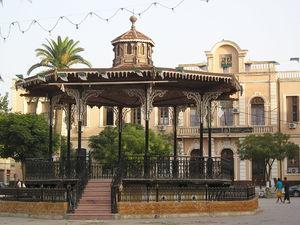
Le kiosque Carnot en Sidi bel Abbès, Algérie
Sidi Bel Abbès, appelée aussi Bel Abbès, est une commune de la wilaya de Sidi Bel Abbès, dont elle est le chef-lieu, centre commercial et industriel dynamique situé à 80 km d'Oran, la ville compte 212 935 habitants.Un habitant de la ville de Sidi-Bel-Abbès est appelé un Bel-Abessien.
L'Oranie est une région socioculturelle de l'Ouest algérien comprenant tout le nord-ouest de l'Algérie et correspond approximativement aux wilayas suivantes : Oran, Aïn Témouchent, Mascara, Mostaganem, Relizane, Saïda, Sidi Bel Abbès, Tlemcen, Tiaret. La capitale de la région est la ville d'Oran.